Koh-i-Noor

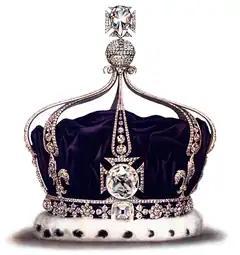
The Koh-i-Noor diamond in the front cross of Queen Mary's Crown

On 17 July 1852, the cutting began at the factory of Garrard & Co. in Haymarket, using a steam-powered mill built specially for the job by Maudslay, Sons and Field. Supervised by Albert and the Duke of Wellington, and the technical direction of the Queen's mineralogist, James Tennant, the cutting took 38 days, cost Albert £8,000, and reduced the diamond from 186 old carats (191 modern carats or 38.2 g) to its current weight . The stone now measures long, wide, and deep. Brilliant-cut diamonds usually have 58 facets, but the Koh-i-Noor has 8 additional "star" facets around the culet, making a total of 66 facets.